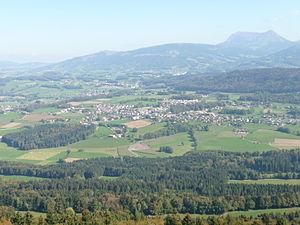
Attalens est une localité et une commune suisse du canton de Fribourg, située dans le district de la Veveyse.